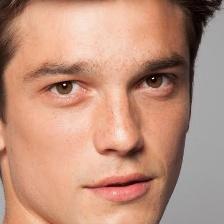
Label: faces